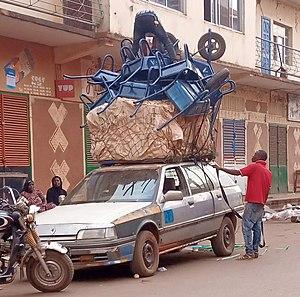
Kankan est par sa population la deuxième ville de la République de Guinée, après la capitale Conakry, et la plus grande pour ce qui est de la surface. Elle fait partie de la région de la Haute-Guinée. Elle est capitale de la région de Kankan et chef-lieu de la préfecture de Kankan.